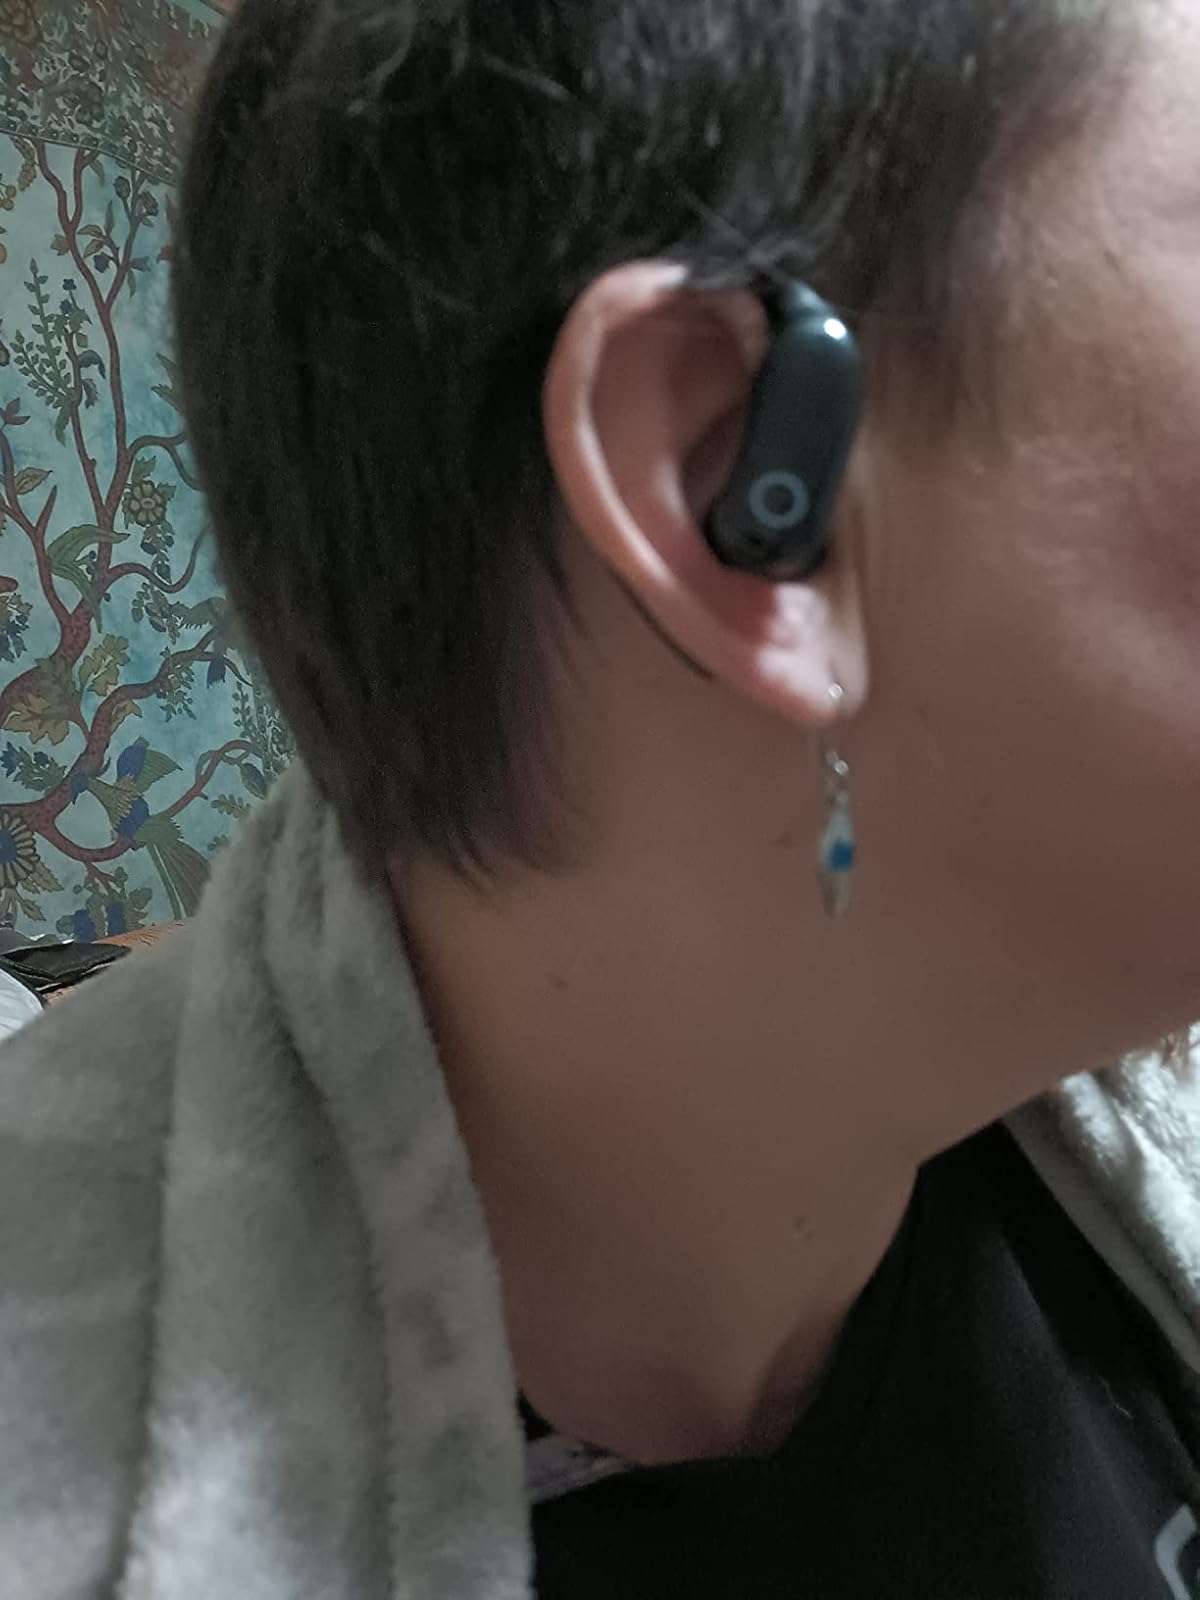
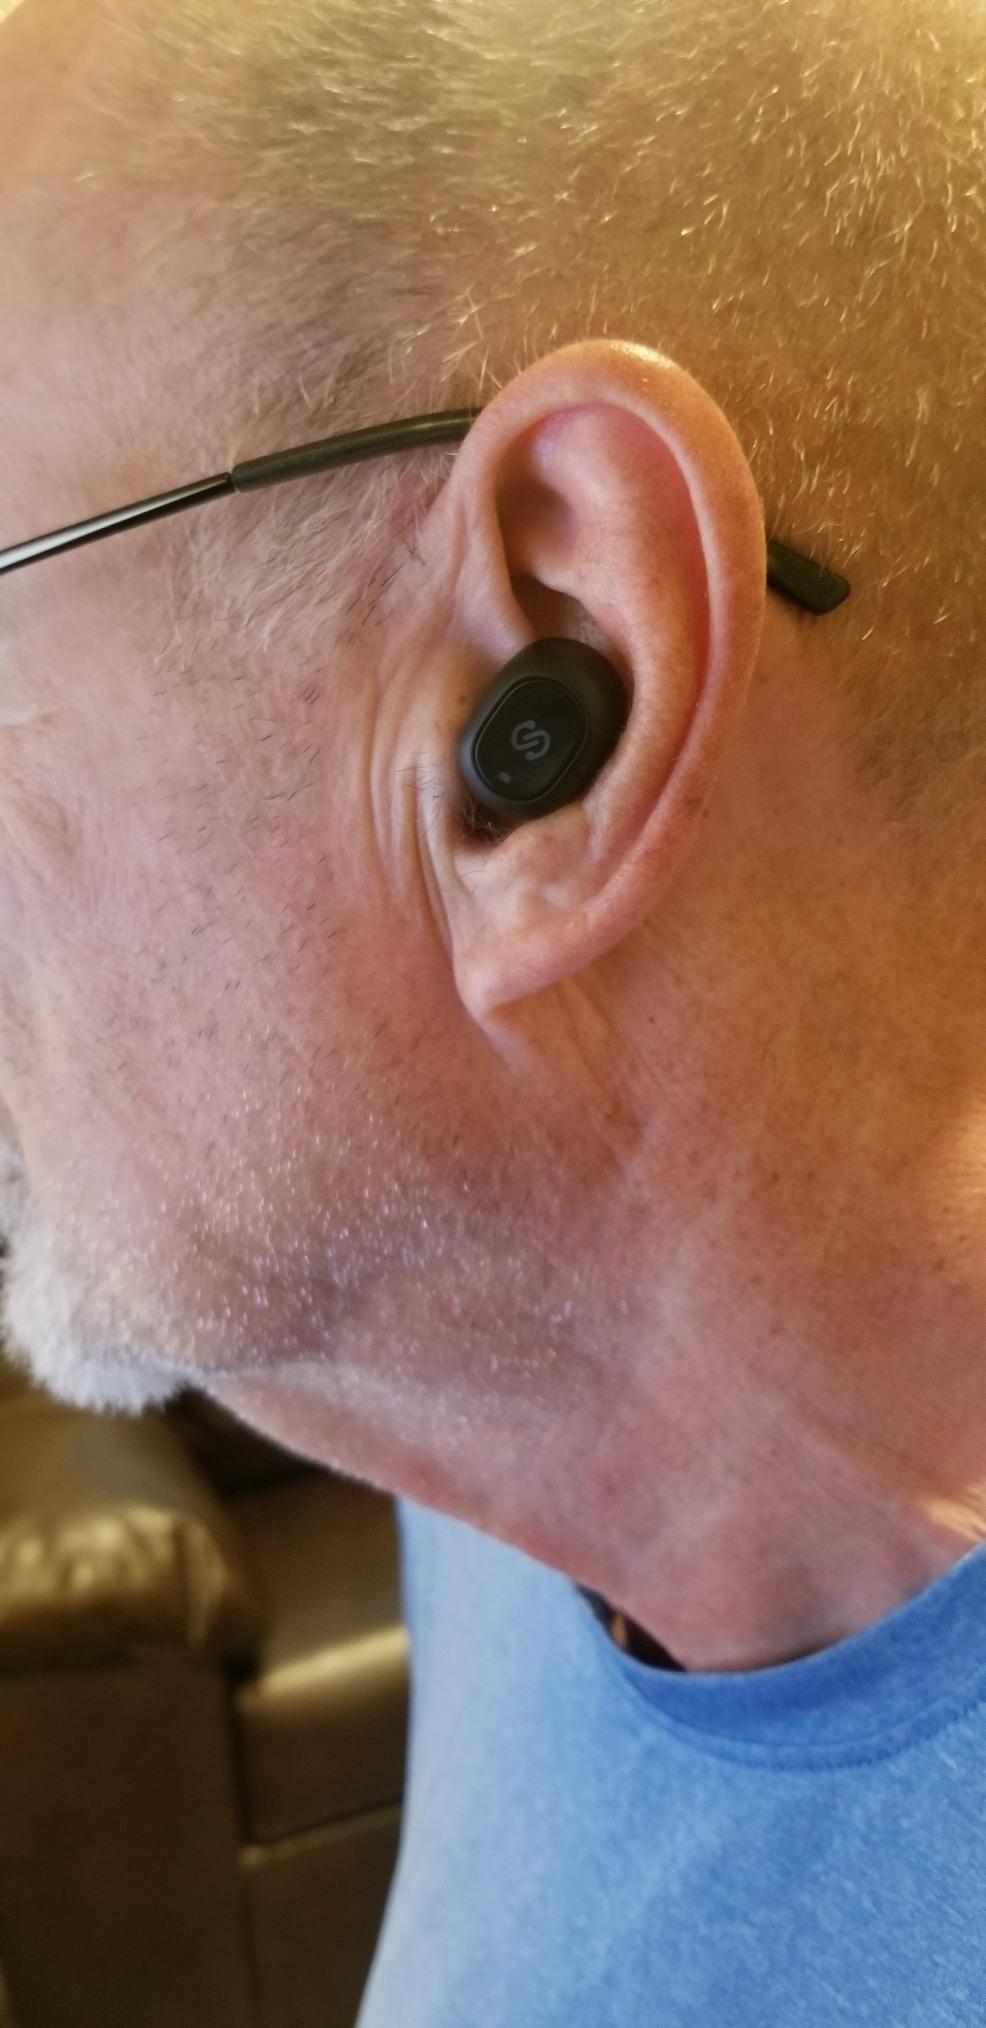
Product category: earbuds
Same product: no